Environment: real
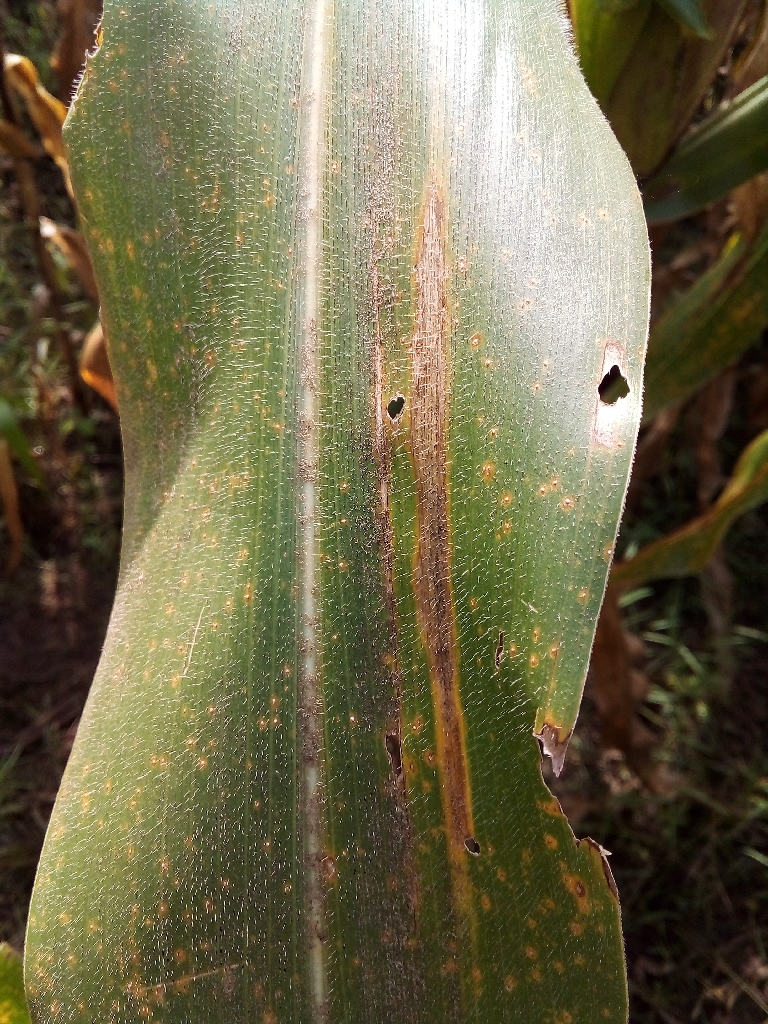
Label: northern_corn_leaf_blight